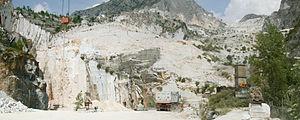
Panoramique du chantier d'une carrière de marbre de Carrare à ciel ouvert
Le marbre de Carrare est un type de marbre, extrait des carrières des Alpes apuanes sur le territoire de Carrare, universellement connu comme un des marbres les plus prisés pour sa blancheur sans trop de veinage.
Cet article recense les sites inscrits au patrimoine mondial en Italie.